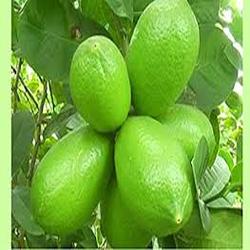
Label: Lemon